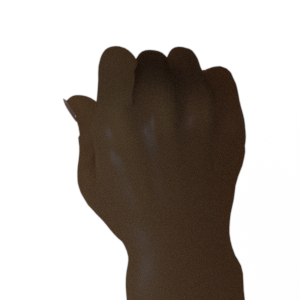
Label: rock